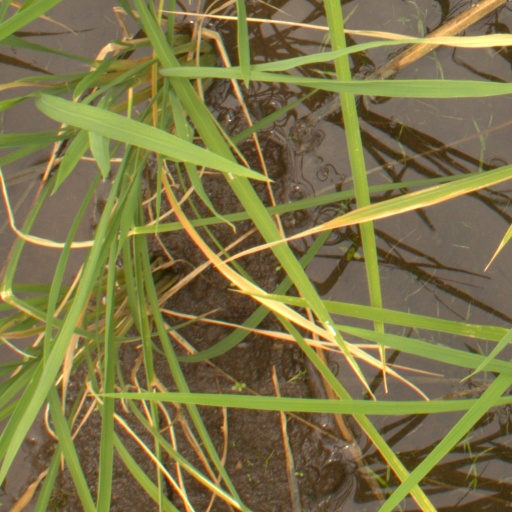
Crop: rice